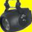
Label: lamp